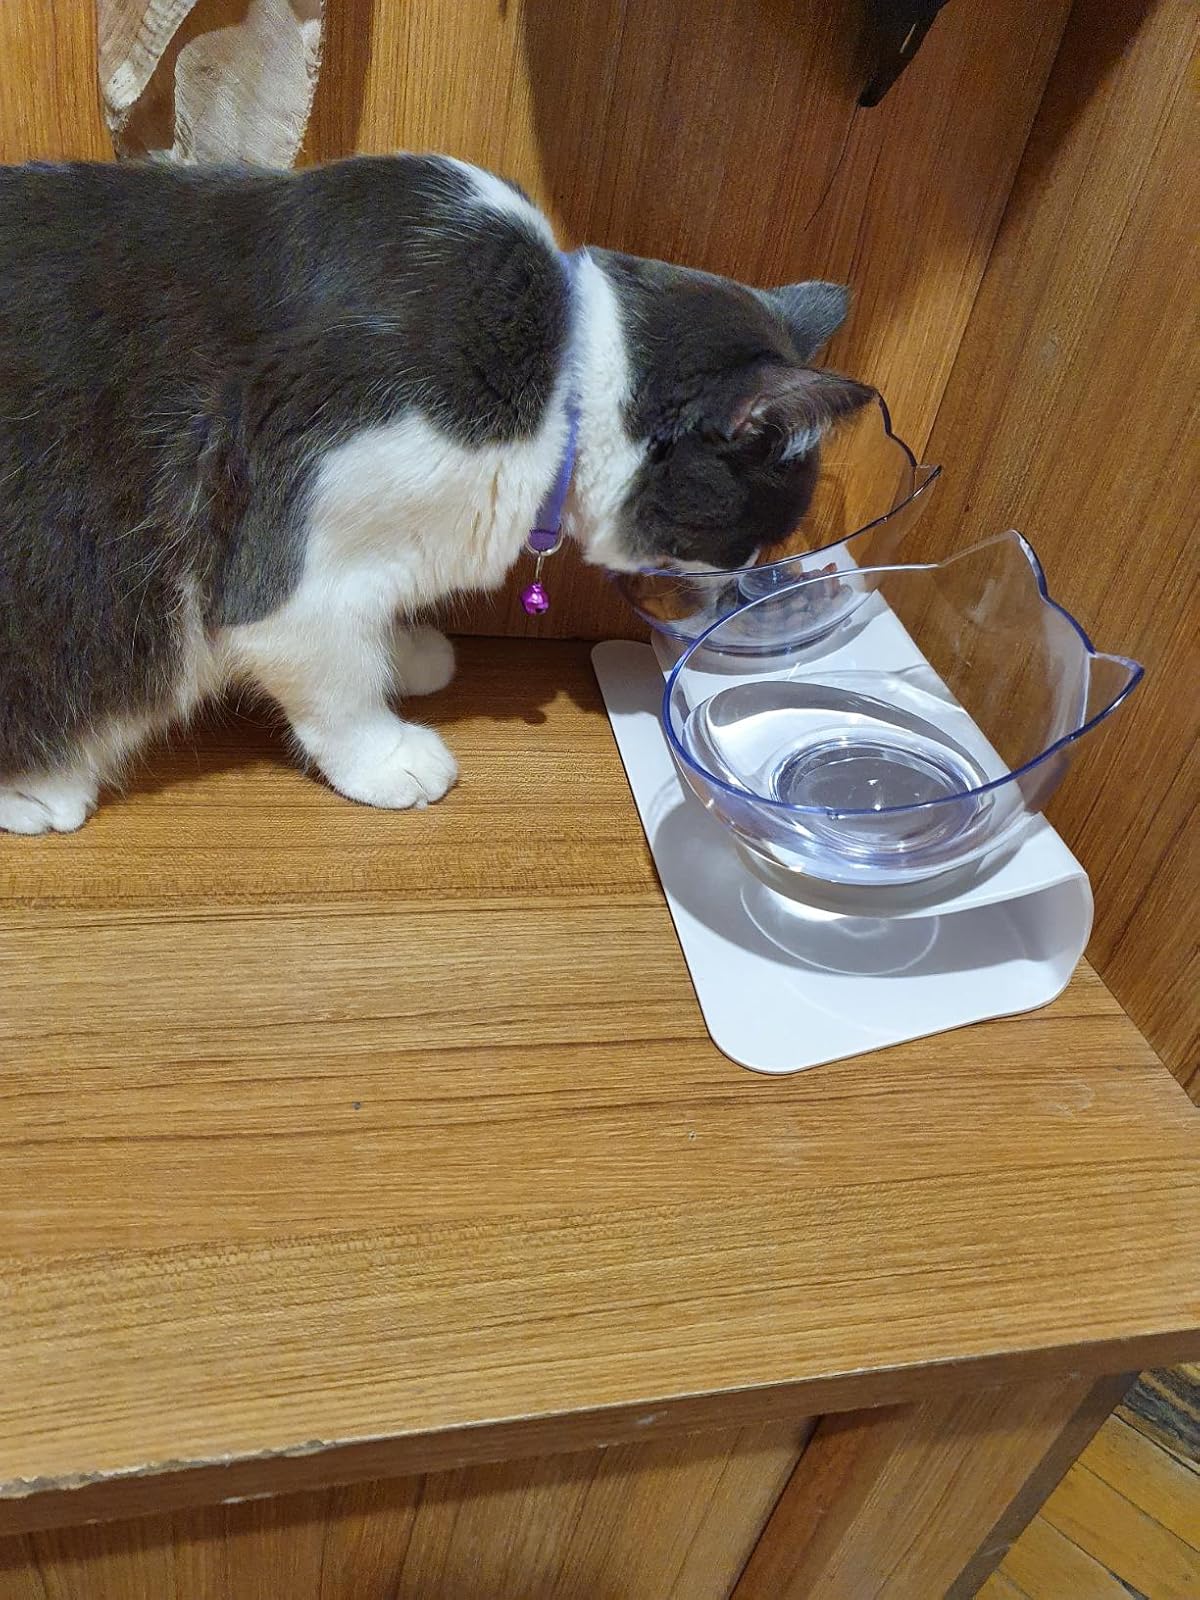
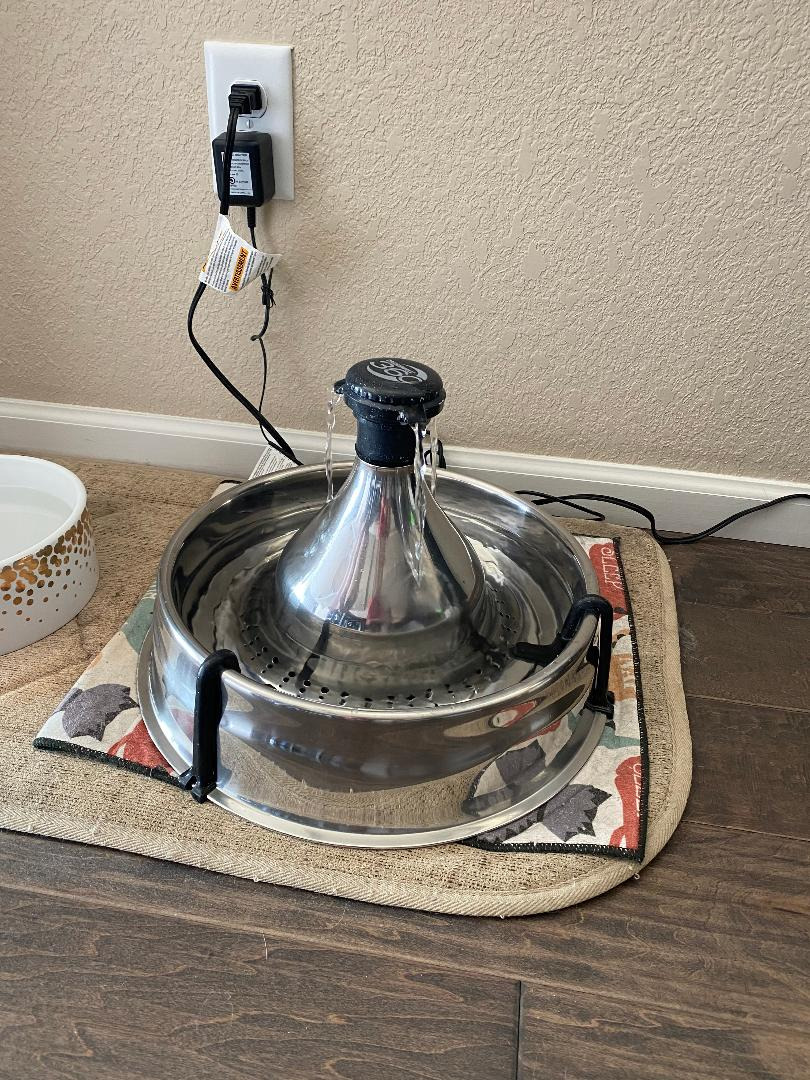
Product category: items_bowl
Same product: no